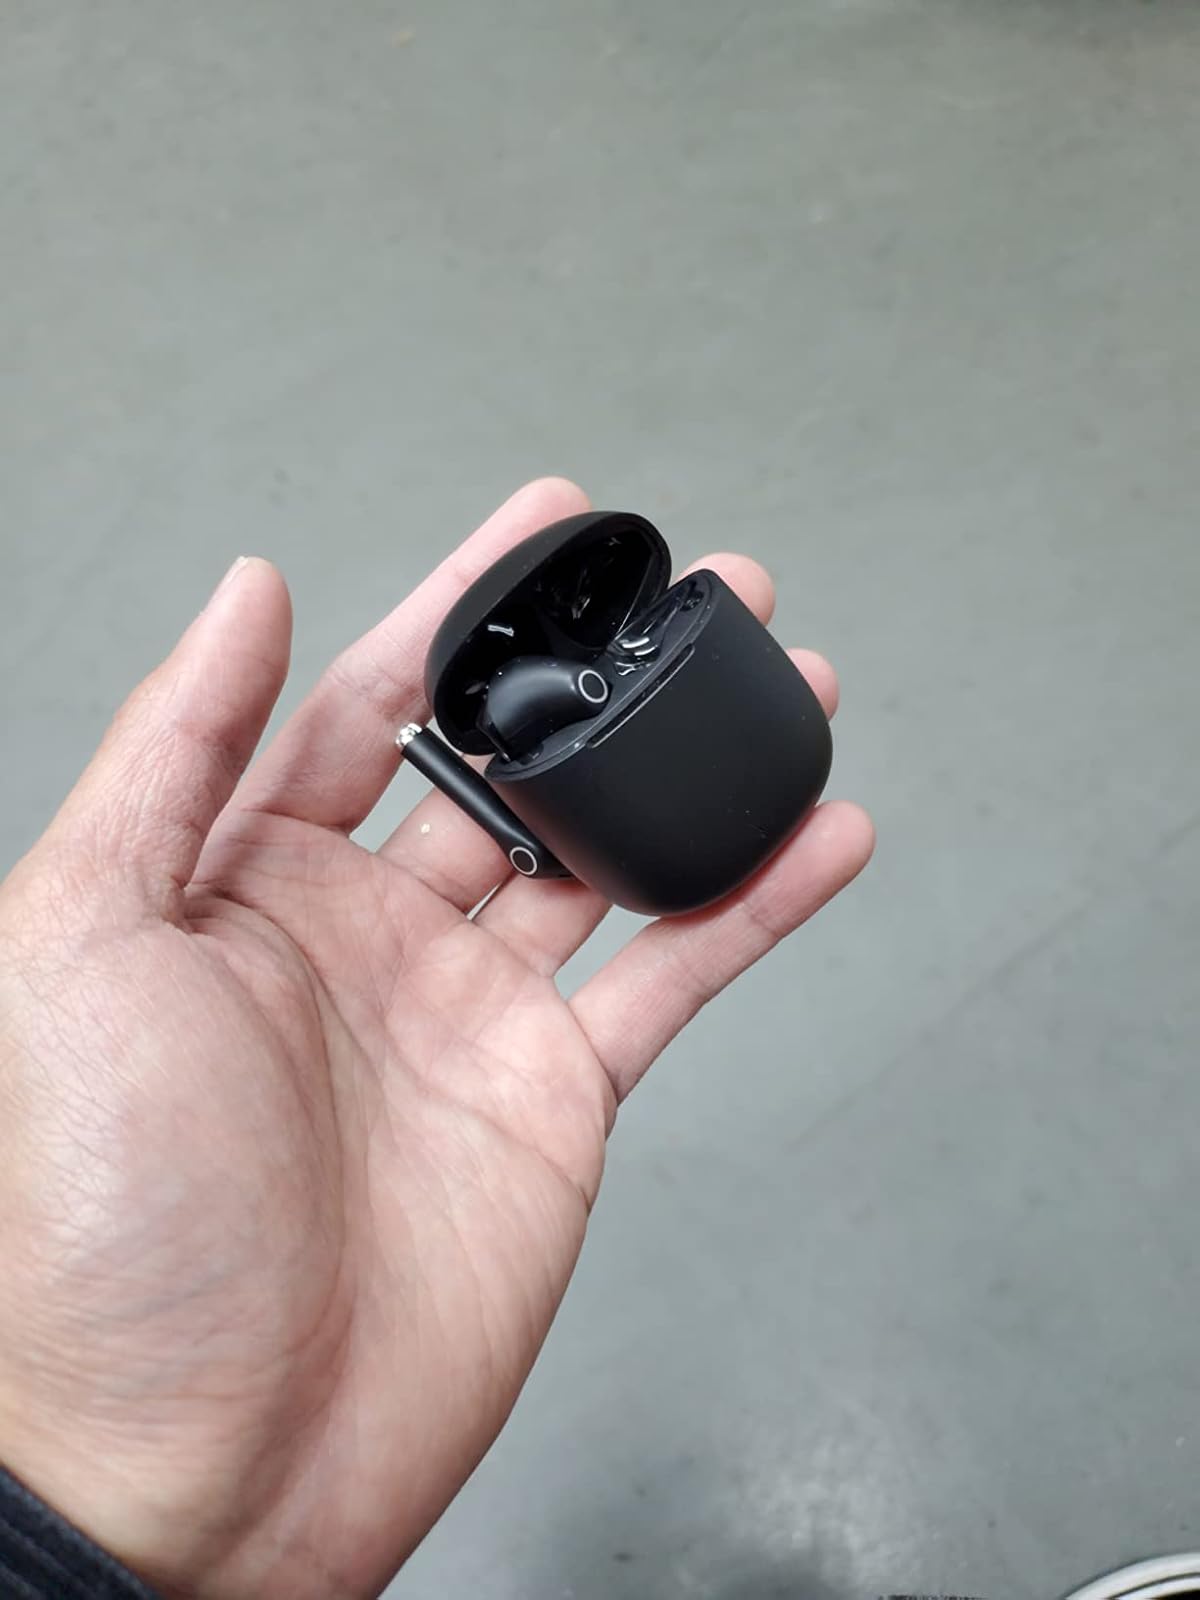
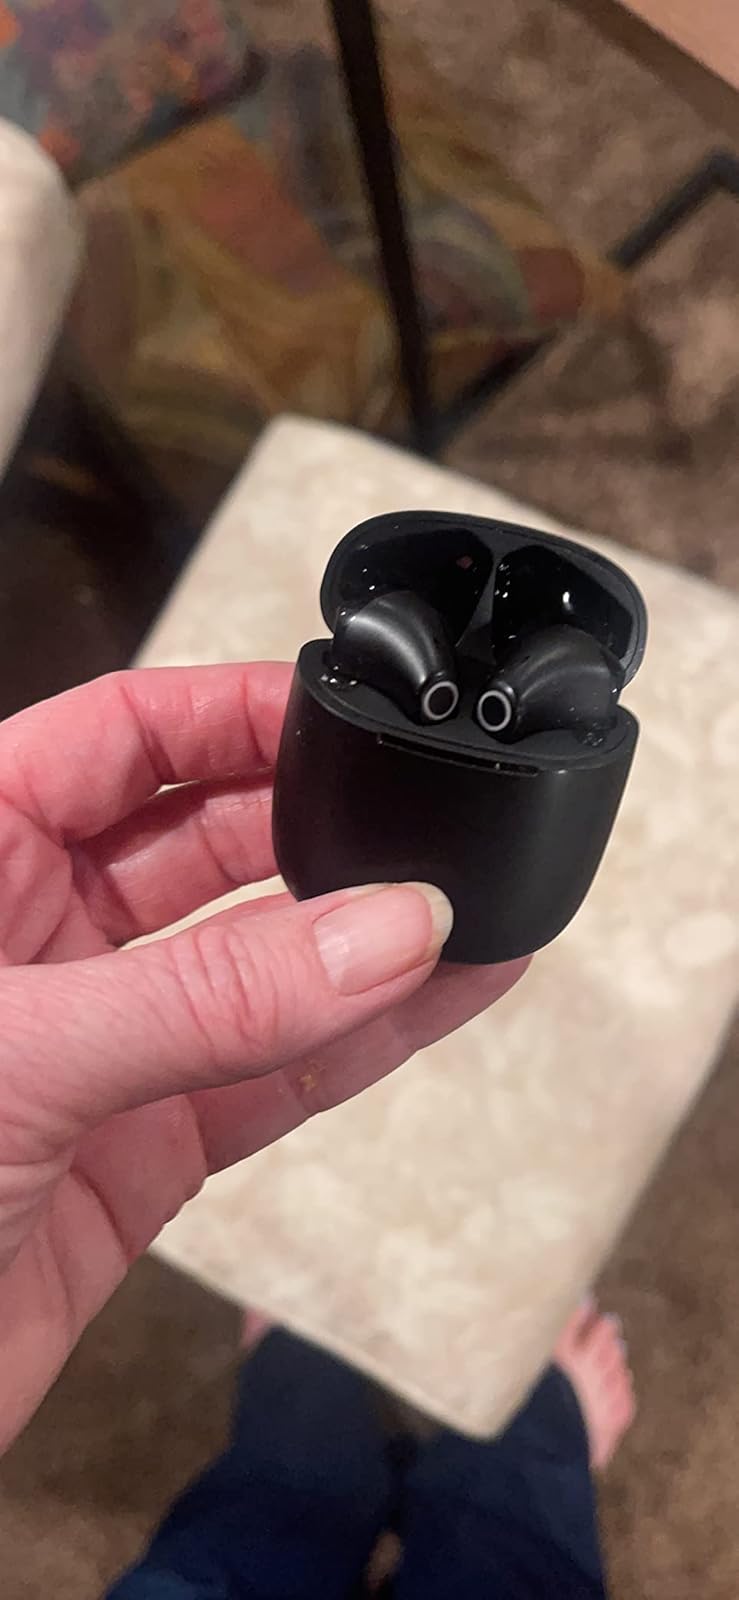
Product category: earbuds
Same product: yes